Santhome

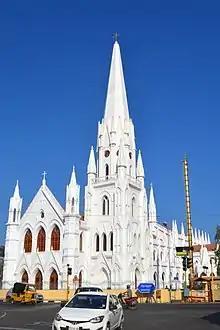
Santhome Cathedral Basilica

The Portuguese explorers came to Mylapore in 1500, they saw the tomb of St.Thomas as a small abandoned structure and they decided to build a church in that same place. In 1522 they started building the church under orders of King John III of Portugal and opened it in 1523. They named the east coast of Mylapore as Santhome where the church is located. In 1893 British decided to rebuild the church with the status of Cathedral and opened in 1896. Later on the church became Basilica and National Shrine of India. And also referred to be "International Shrine". It is a very important church in the world and most visited site in Chennai. Now it is known as "National Shrine of St. Thomas Cathedral Basilica" or "Santhome Church" built over the holy tomb of Saint Thomas the Apostle. The glory and dignity of St. Thomas shown in this Cathedral Basilica Church.